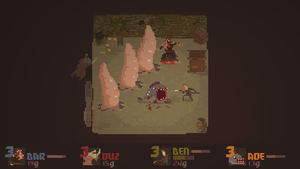
Crawl est un jeu vidéo de type rogue-like multiplateforme, indépendant, sorti en accès anticipé le 6 août 2014 dans le style 8 bits des années 2010, développé et publié par la compagnie indépendante australienne Powerhoof.